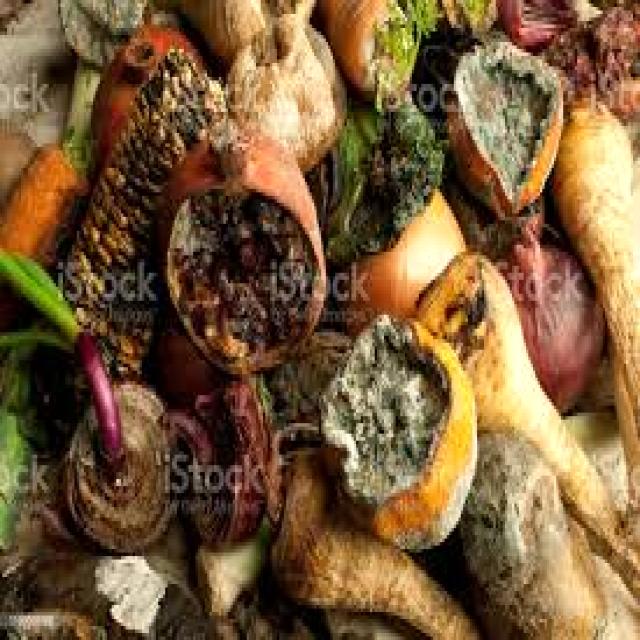
Label: Garbage